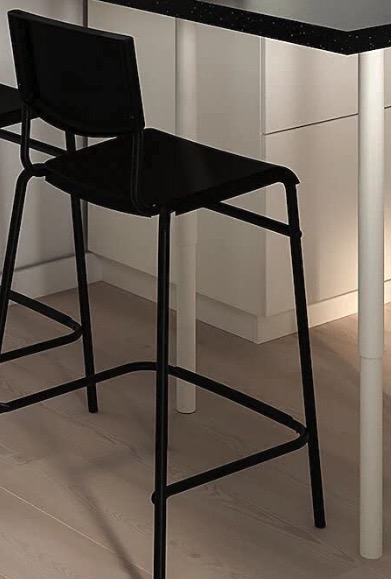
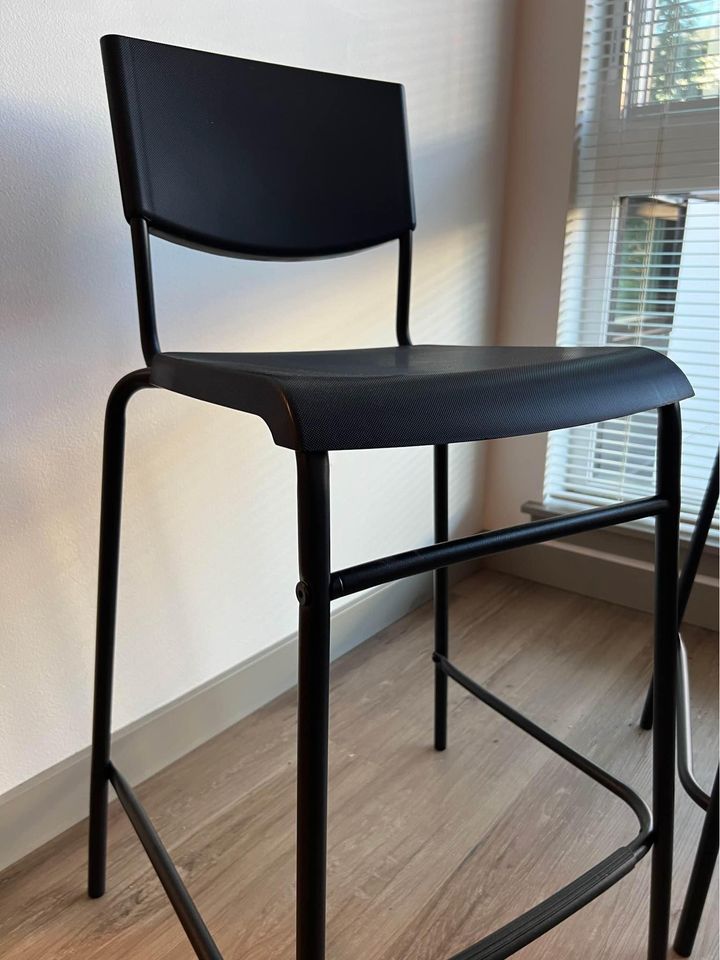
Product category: stool
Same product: yes